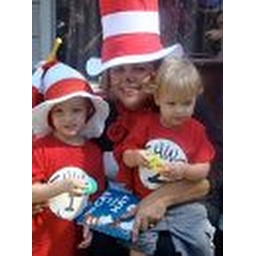
cat in the hat